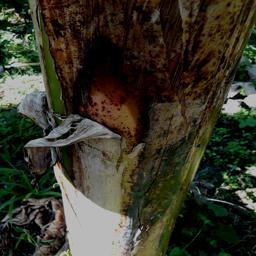
Label: PSEUDOSTEM WEEVIL